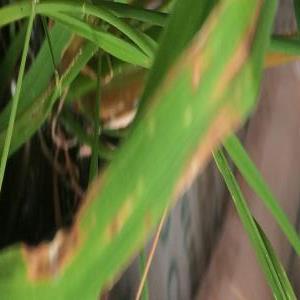
Disease: Blast